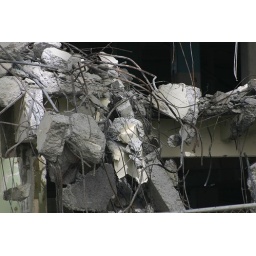
some building down the street in seattle